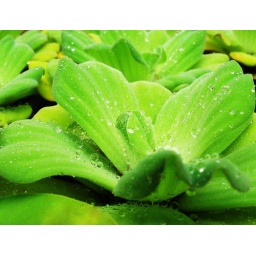
Color between blue and yellow in the spectrum, Green is the color of balance.